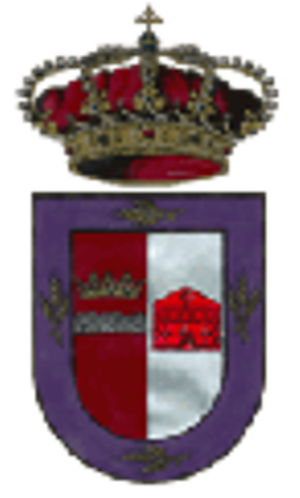
Aldea Real est une commune de la province de Ségovie dans la communauté autonome de Castille-et-León en Espagne.